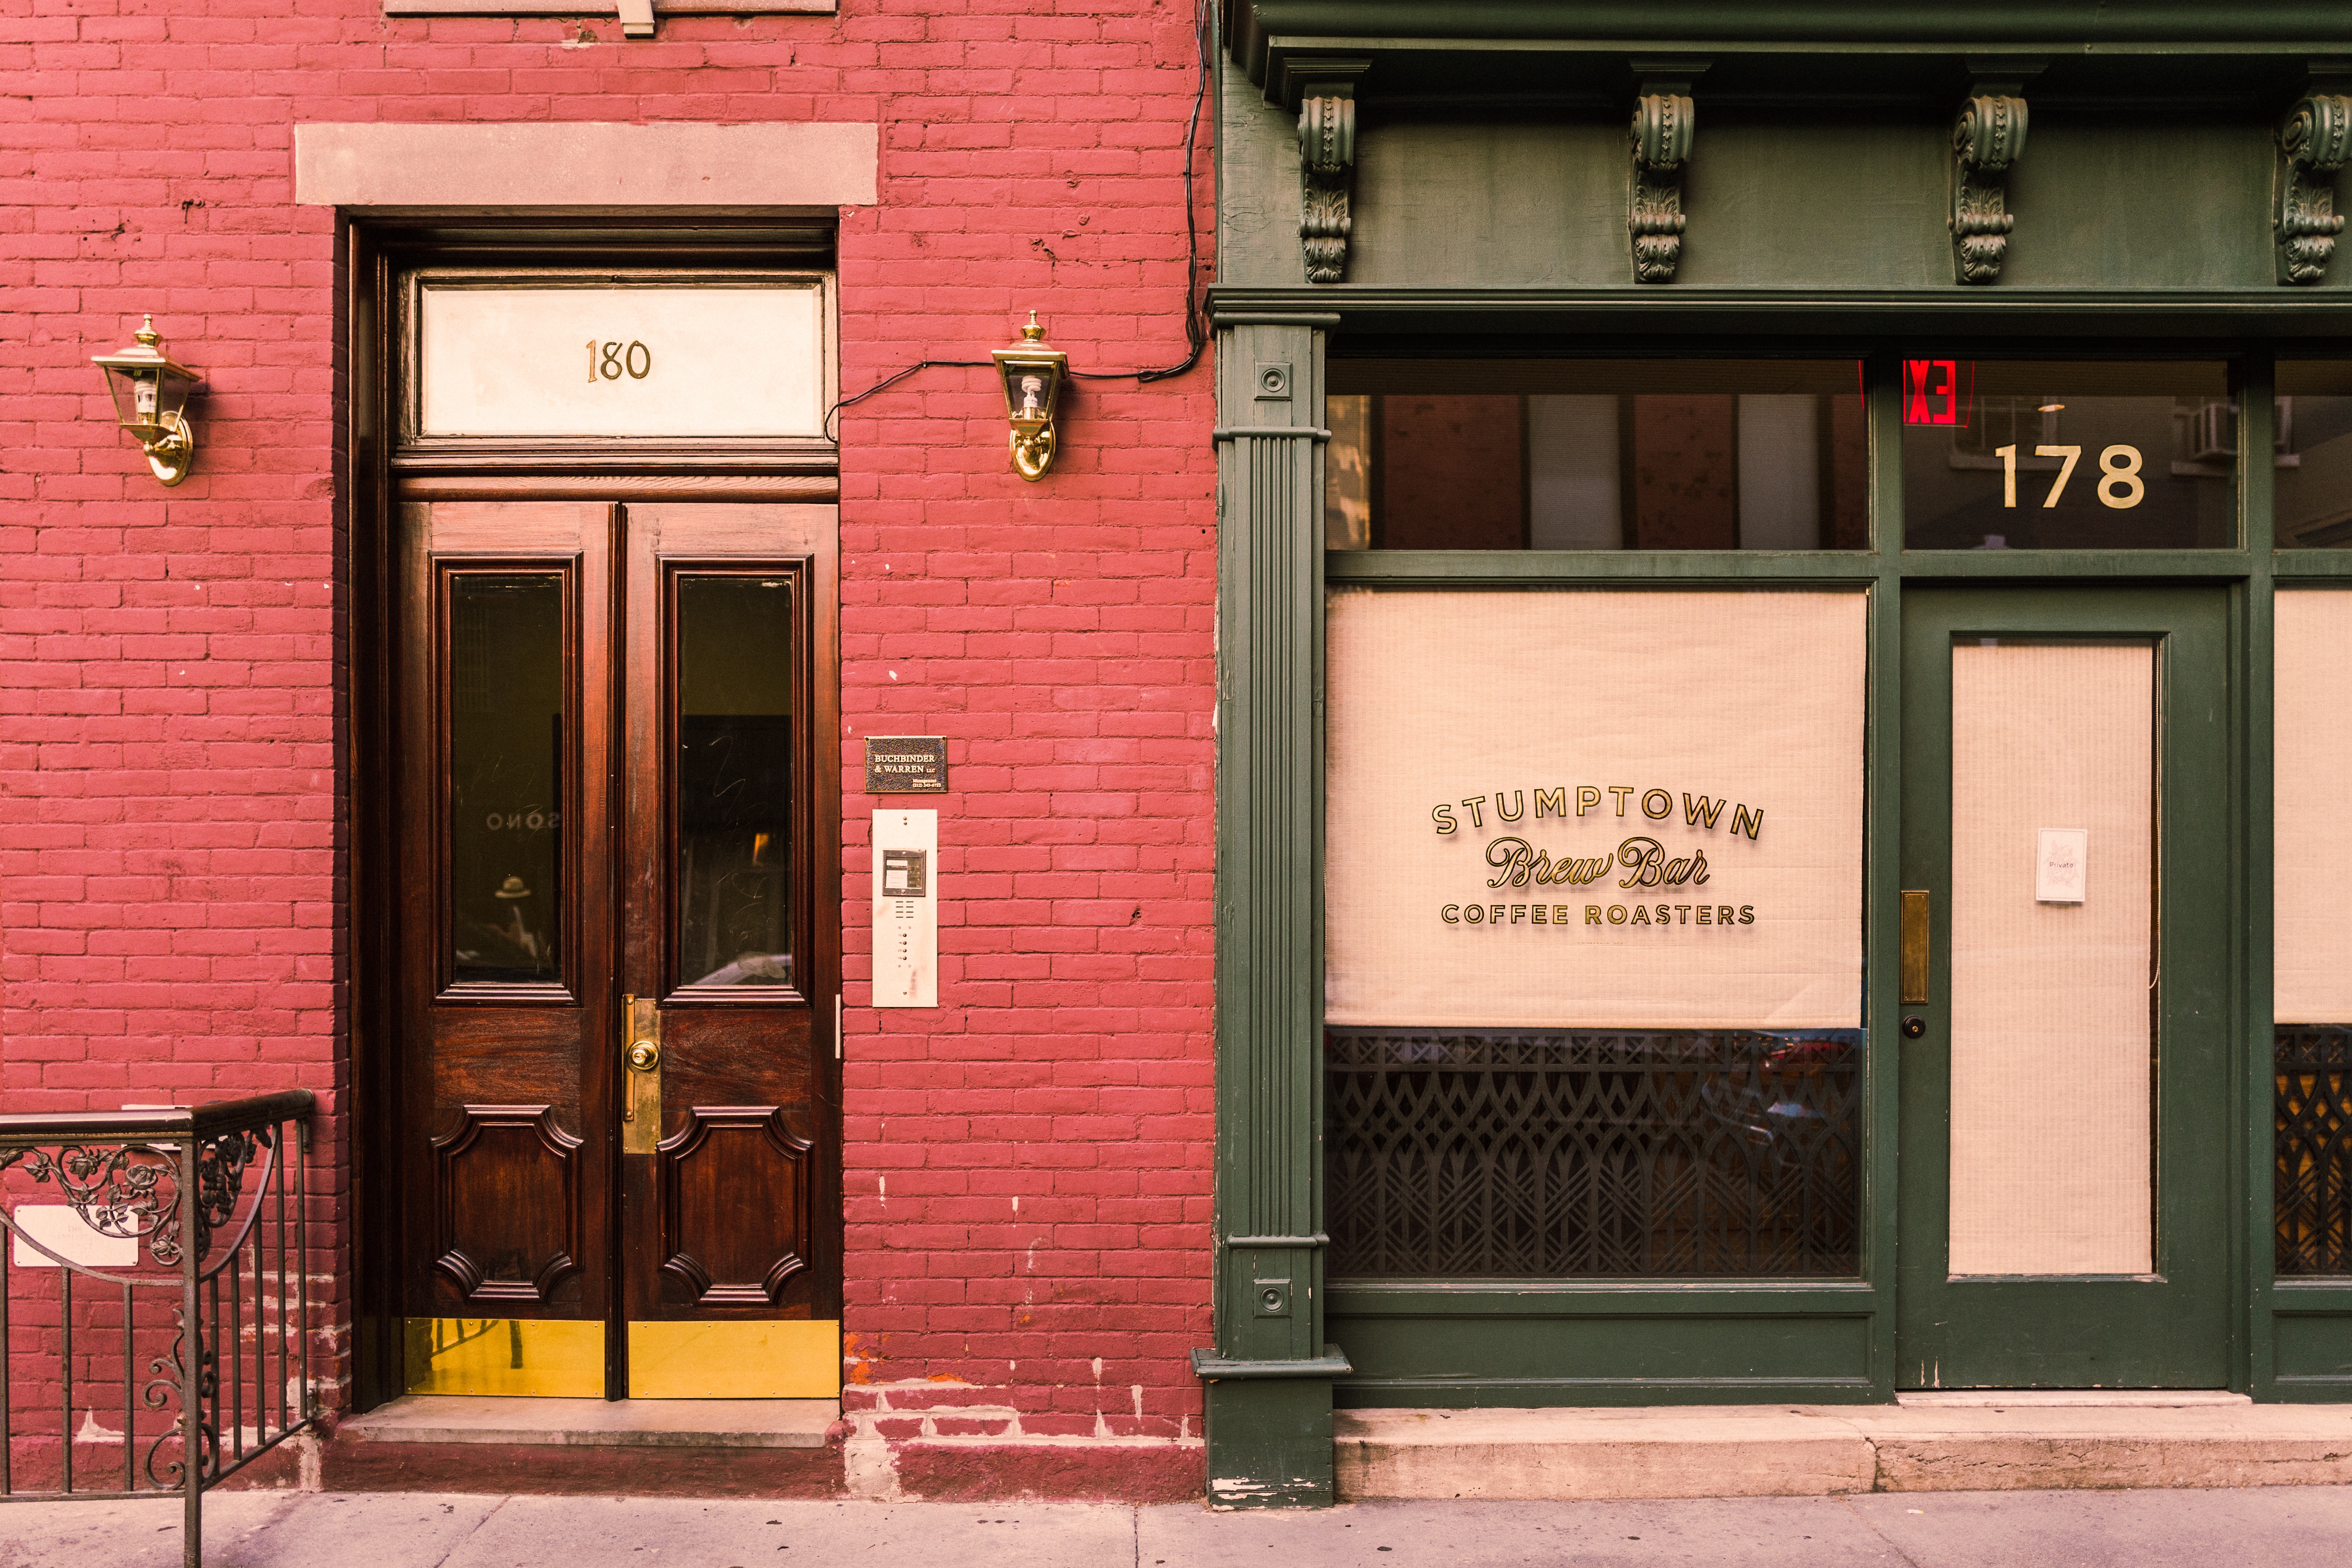
architecture, road, street, window, building, restaurant, downtown, store, red, color, facade, shopping, door, interior design, storefront, urban area, window covering